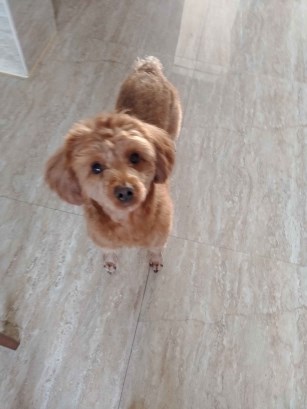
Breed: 7449-n000128-teddy